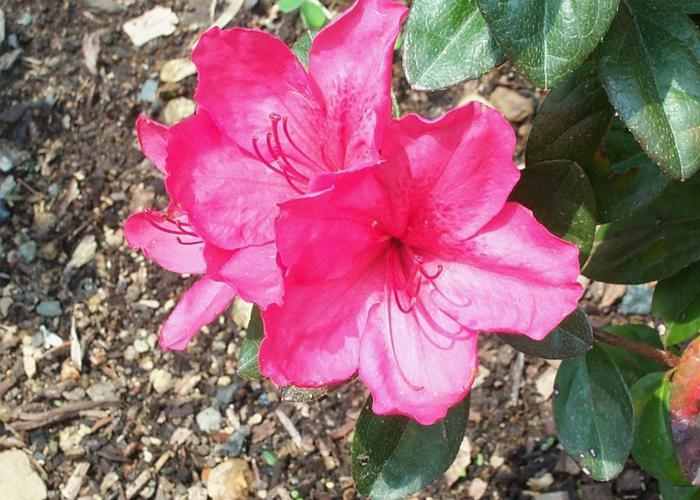
Flower: azalea